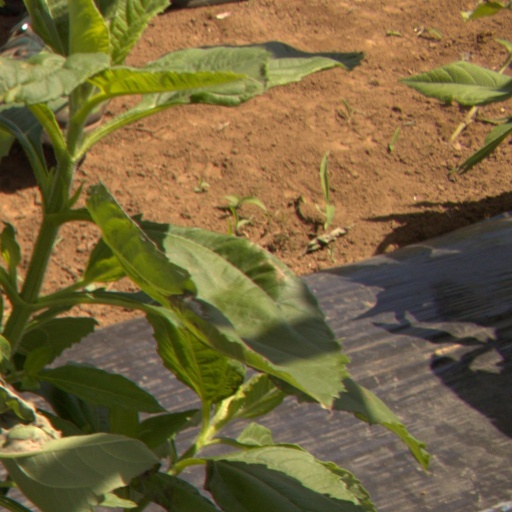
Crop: Jerusalem artichoke